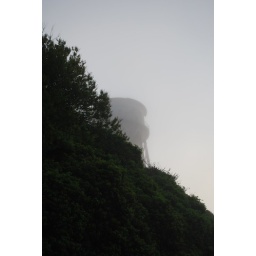
Alcatraz water tower in the fog